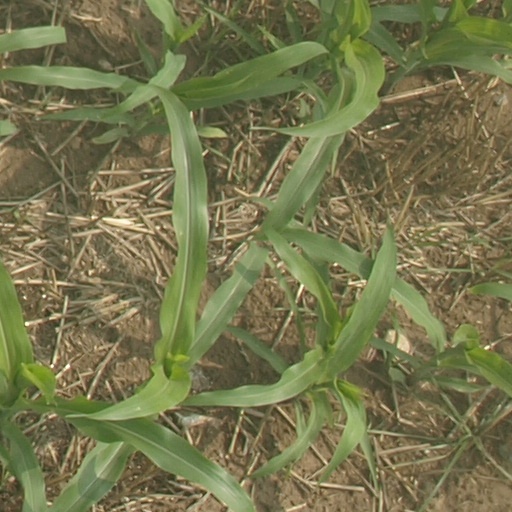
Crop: maize; corn